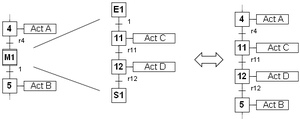
Présentation des macro-étapes pour le Grafcet
Le Grafcet est un mode de représentation et d'analyse d'un automatisme, particulièrement bien adapté aux systèmes à évolution séquentielle, c'est-à-dire décomposable en étapes. Il est dérivé du modèle mathématique des réseaux de Petri.